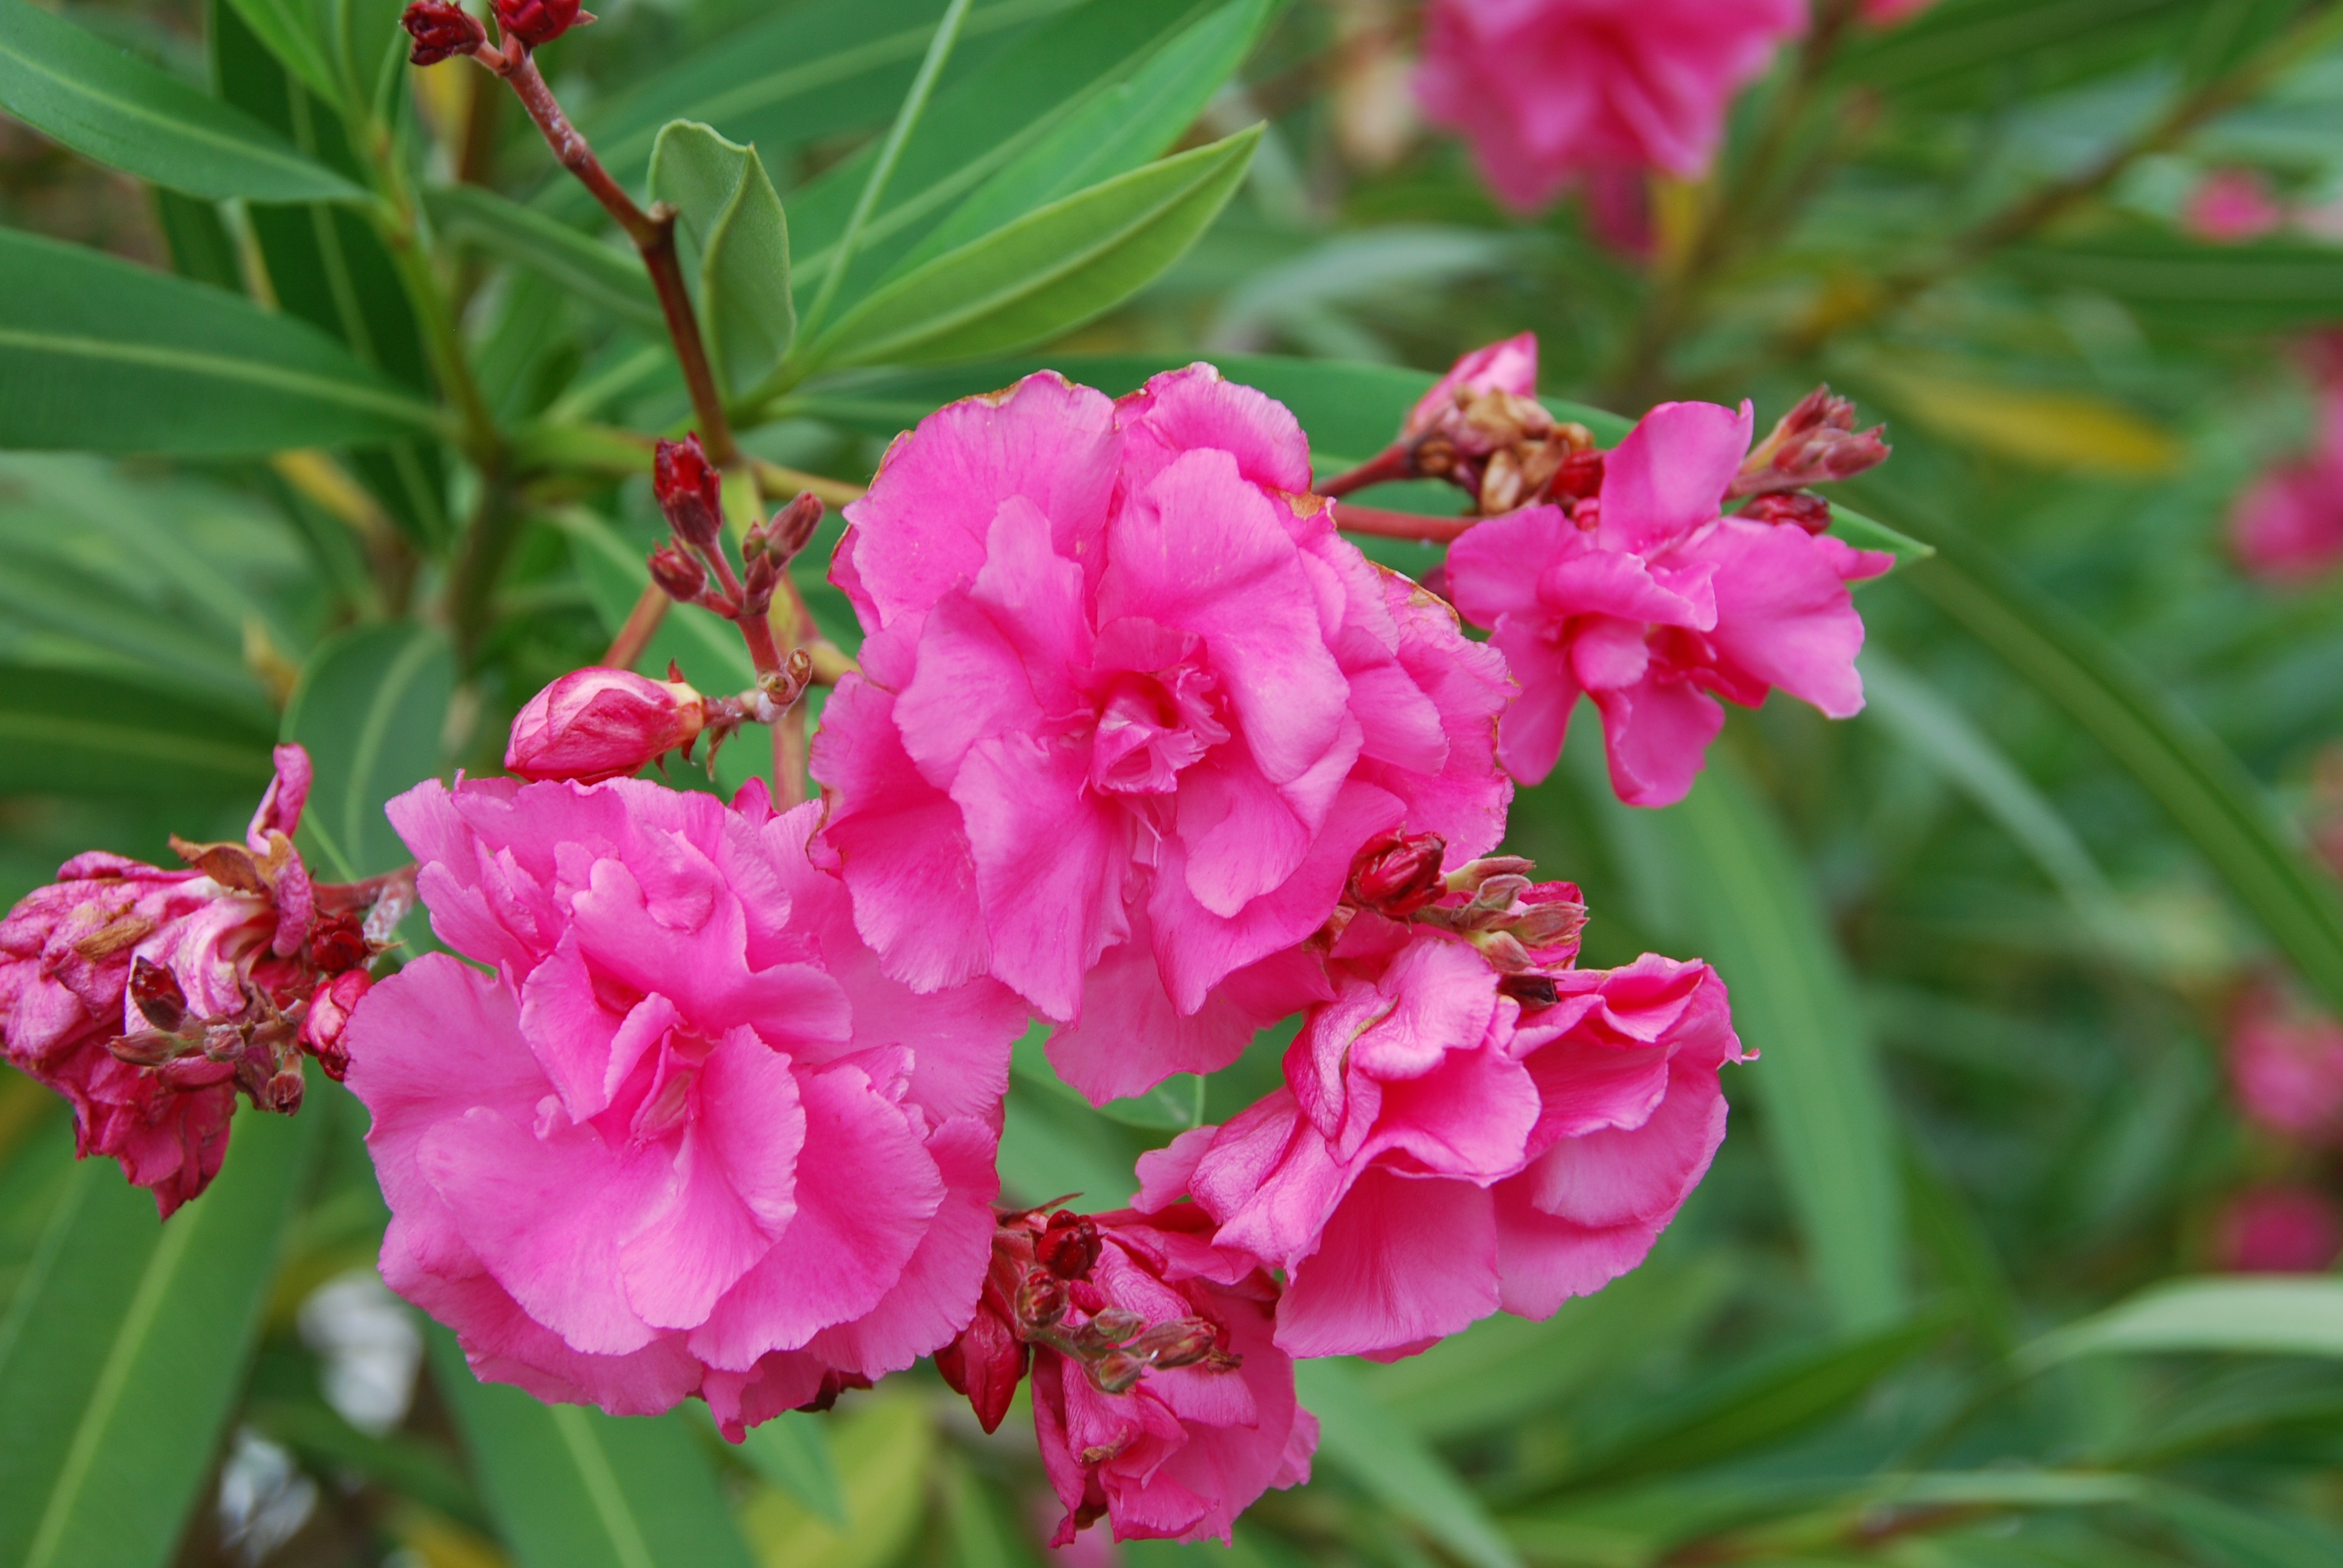
nature, blossom, plant, flower, color, botany, flora, flowers, shrub, rosa, pink flower, flowering plant, woody plant, land plant